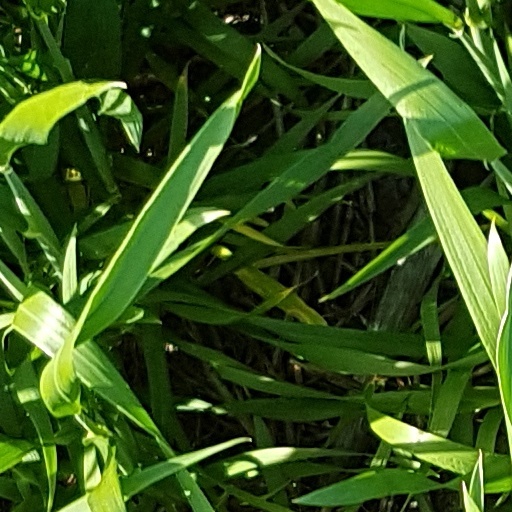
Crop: wheat